Emily Kay

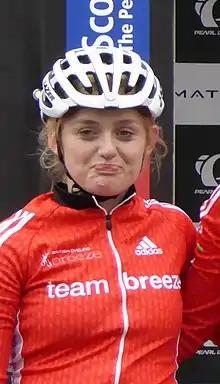
Kay in 2016

Emily Kay (born 7 September 1995) is a track and former road cyclist. After several years representing Great Britain and England at international competitions, Kay transferred allegiance in late 2019, and began representing Ireland on the UCI World Cup Track cycling circuit. She currently rides for UCI Women's Continental Team .